Del Rio, Tennessee

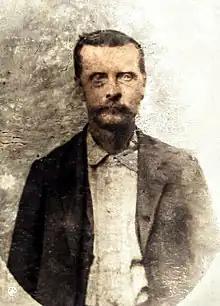
William Harmon Teaster

The newly named Del Rio quickly grew into a major shipping hub for lumber and shingles. Cocke County's first newspaper, "The Excelsior", was established at Del Rio in 1875. In the 1880s and 1890s, high demand and innovations such as the band saw brought about a boom in the lumber industry. After lowland forests were wiped out, lumber companies turned to the ancient forests of Appalachia to satisfy the increasing demand. Del Rio, perfectly situated at the base of the mountains, had become the center of a large logging operation by 1900. Lumber camps crept deeper and deeper up the mountain slopes, with the high camp of Boomer operating at , near the source of Big Creek, some south of Del Rio.